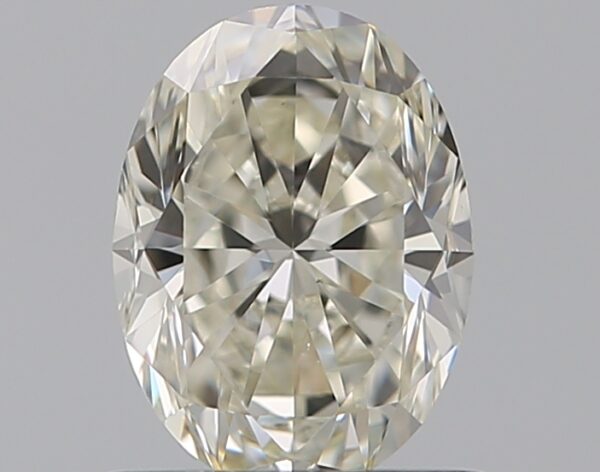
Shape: oval
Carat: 0.72
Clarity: VS1
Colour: K
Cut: VG
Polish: EX
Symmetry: VG
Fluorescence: F
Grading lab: GIA
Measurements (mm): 6.59 x 4.9 x 3.22